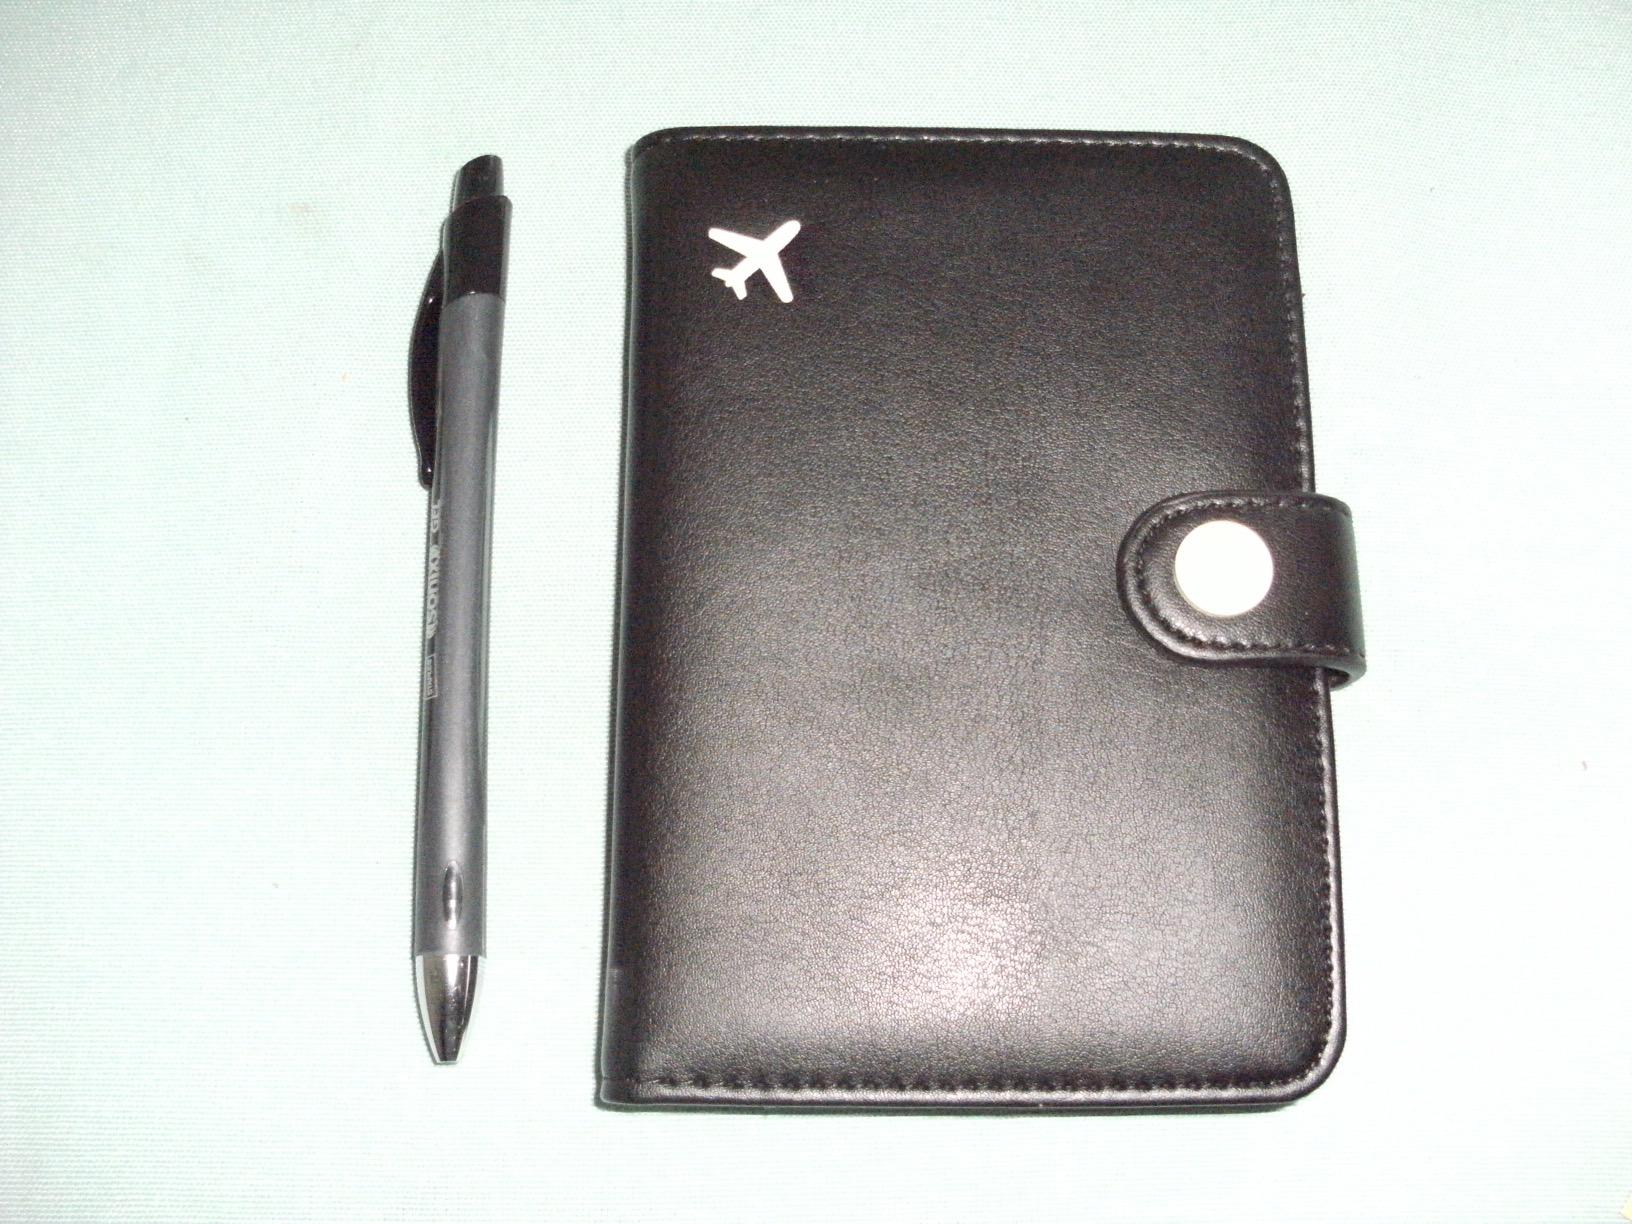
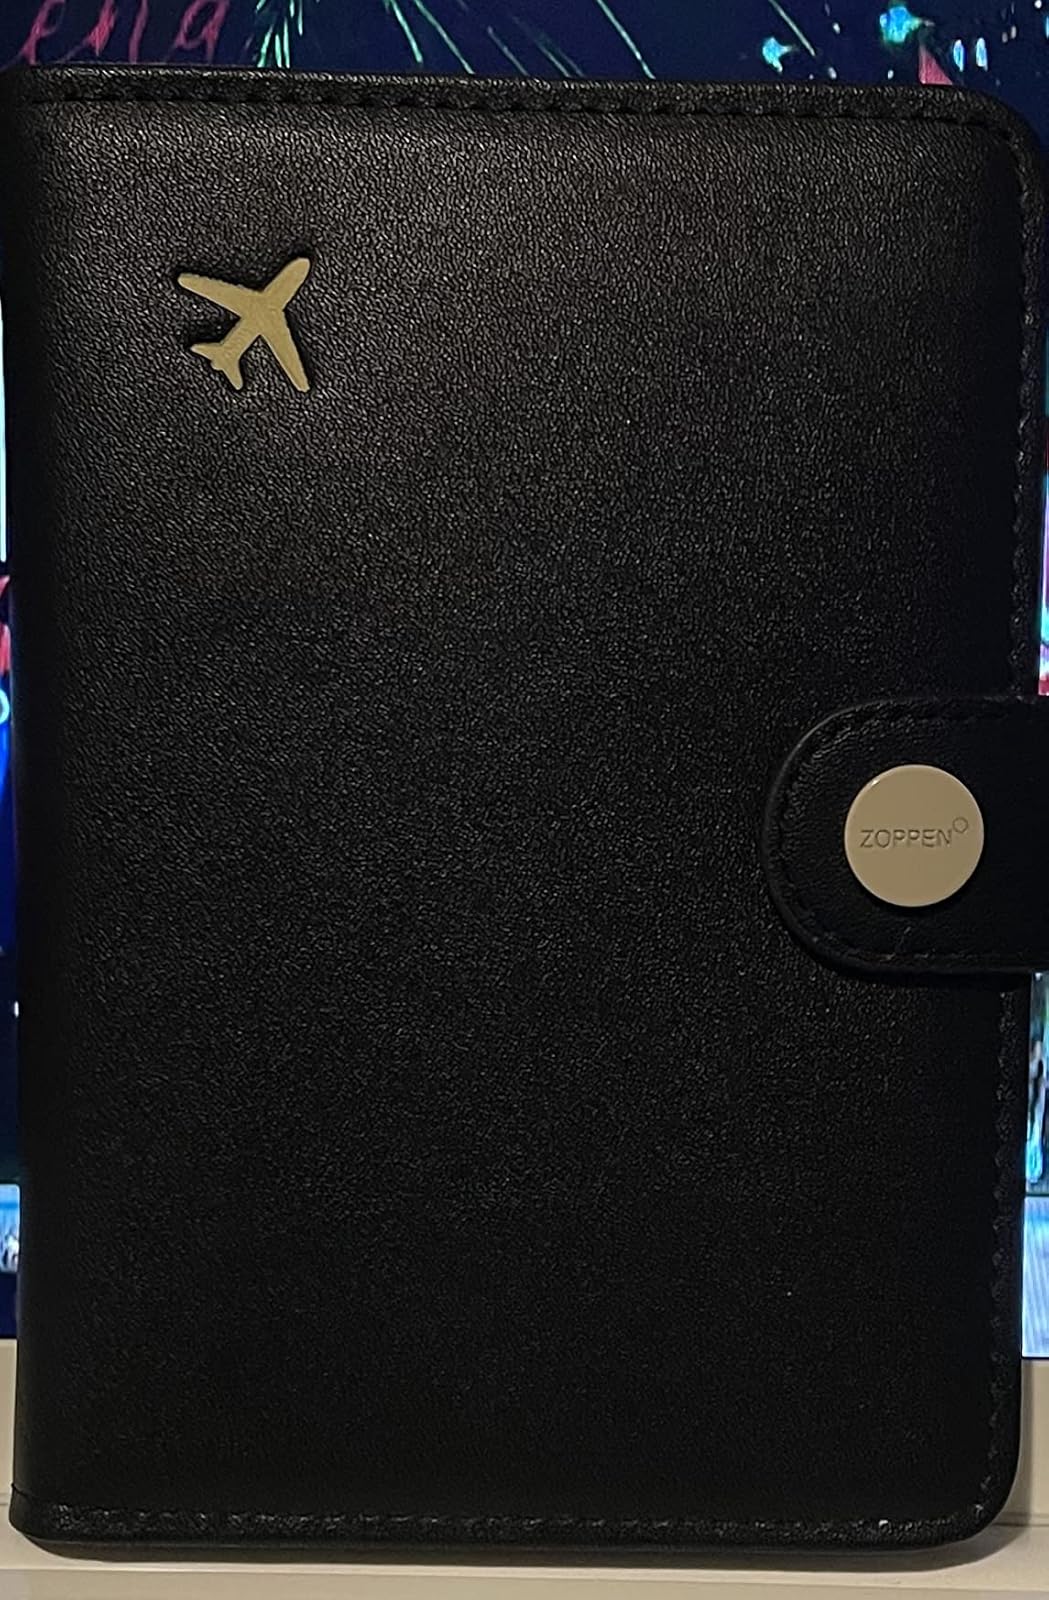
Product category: accessories_wallet
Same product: yes